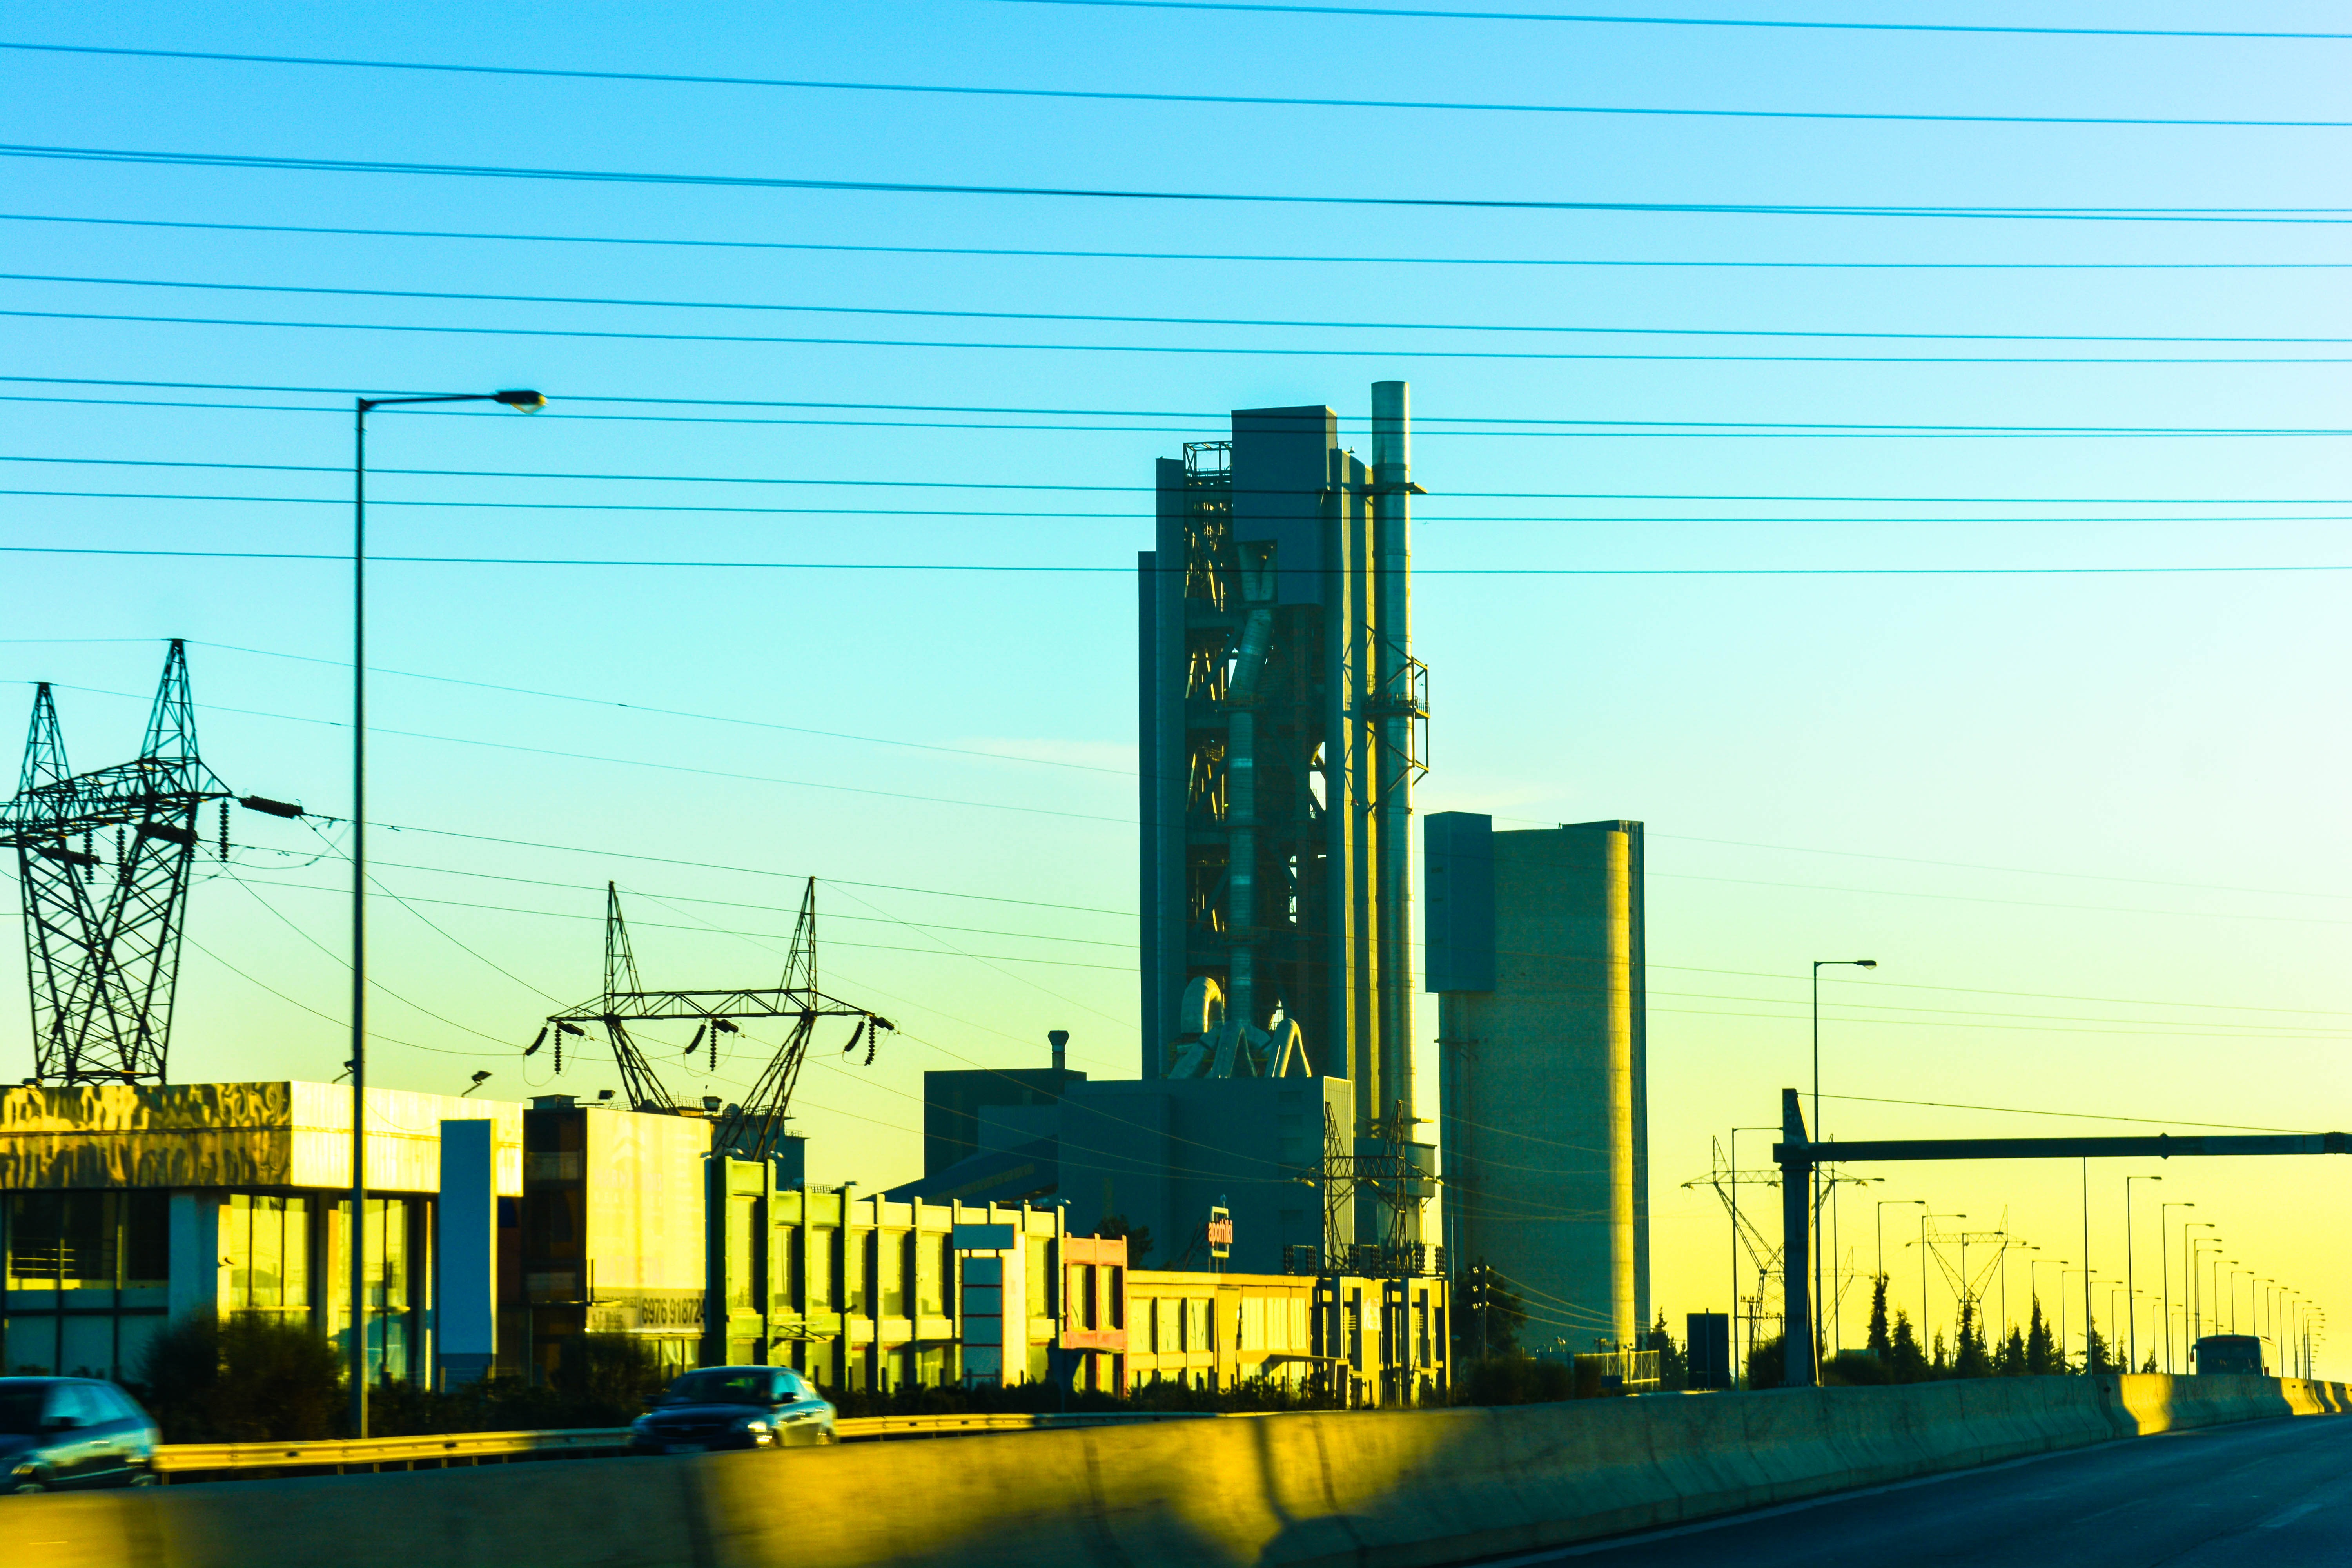
horizon, sunset, road, skyline, town, highway, city, skyscraper, cityscape, downtown, dusk, transport, europe, evening, tower, factory, industry, electricity, infrastructure, greece, shape, thessaloniki, urban area, human settlement, salonica